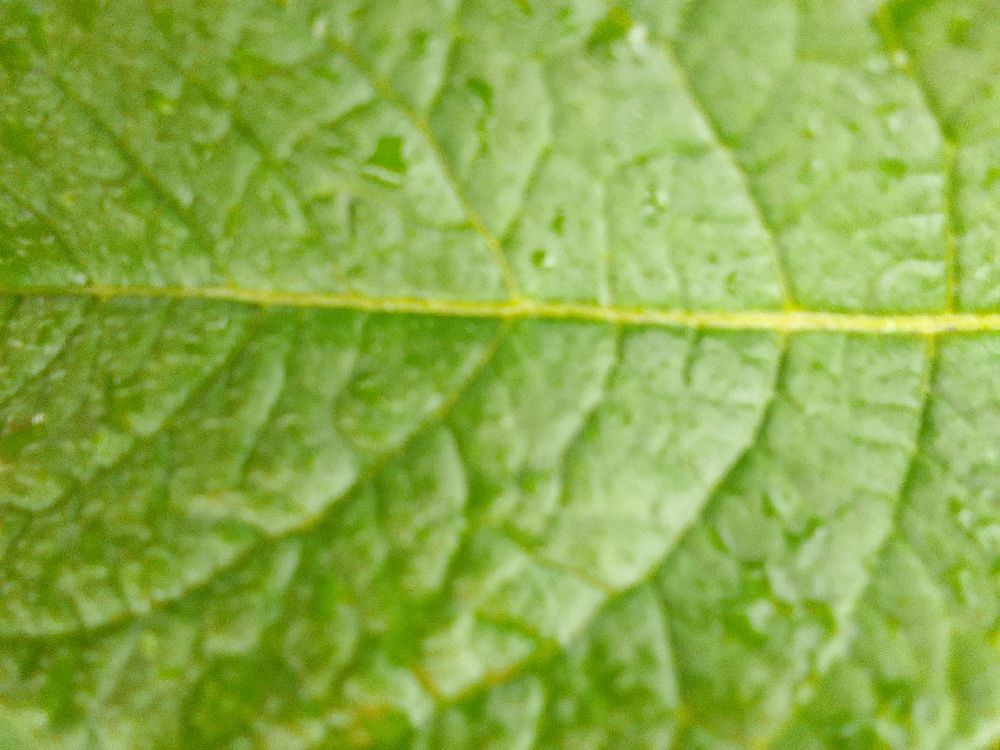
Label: Healthy